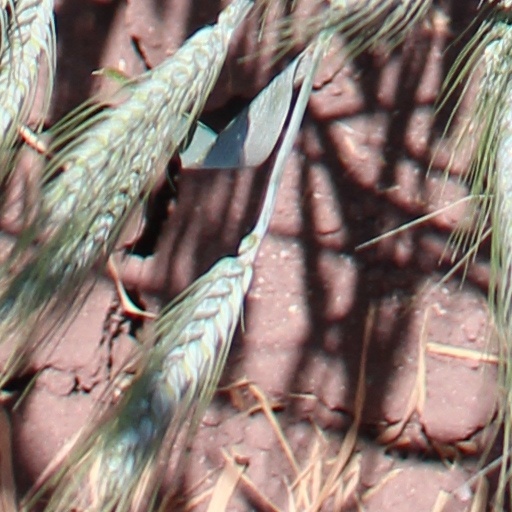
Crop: wheat